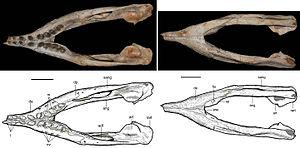
Caipirasuchus est un genre éteint de crocodyliformes, un clade qui comprend les crocodiliens modernes et leurs plus proches parents fossiles. Il est rattaché à la famille des Sphagesauridae au sein du clade des Ziphosuchia du sous-ordre des Notosuchia. Il a vécu à la fin du Crétacé supérieur au Brésil.